Chinese nationalism

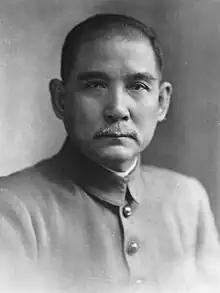
Sun Yat-sen, founder of the Kuomintang

In some revolutionary circles in the 19th century, the significance of the development of a Chinese national identity was the result of an attempt to negatively identify the Han people by turning them against the Qing dynasty, which was non-Chinese in their view. Under this initial view of Chinese nationalism, the Chinese identity was primarily associated with the majority Han ethnic group.